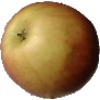
Label: Apple Red 2